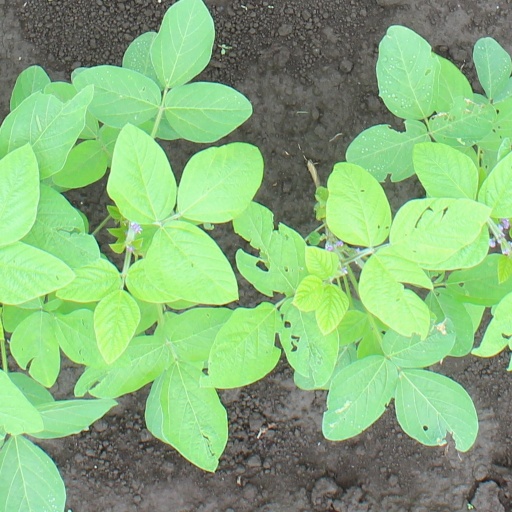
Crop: soybean